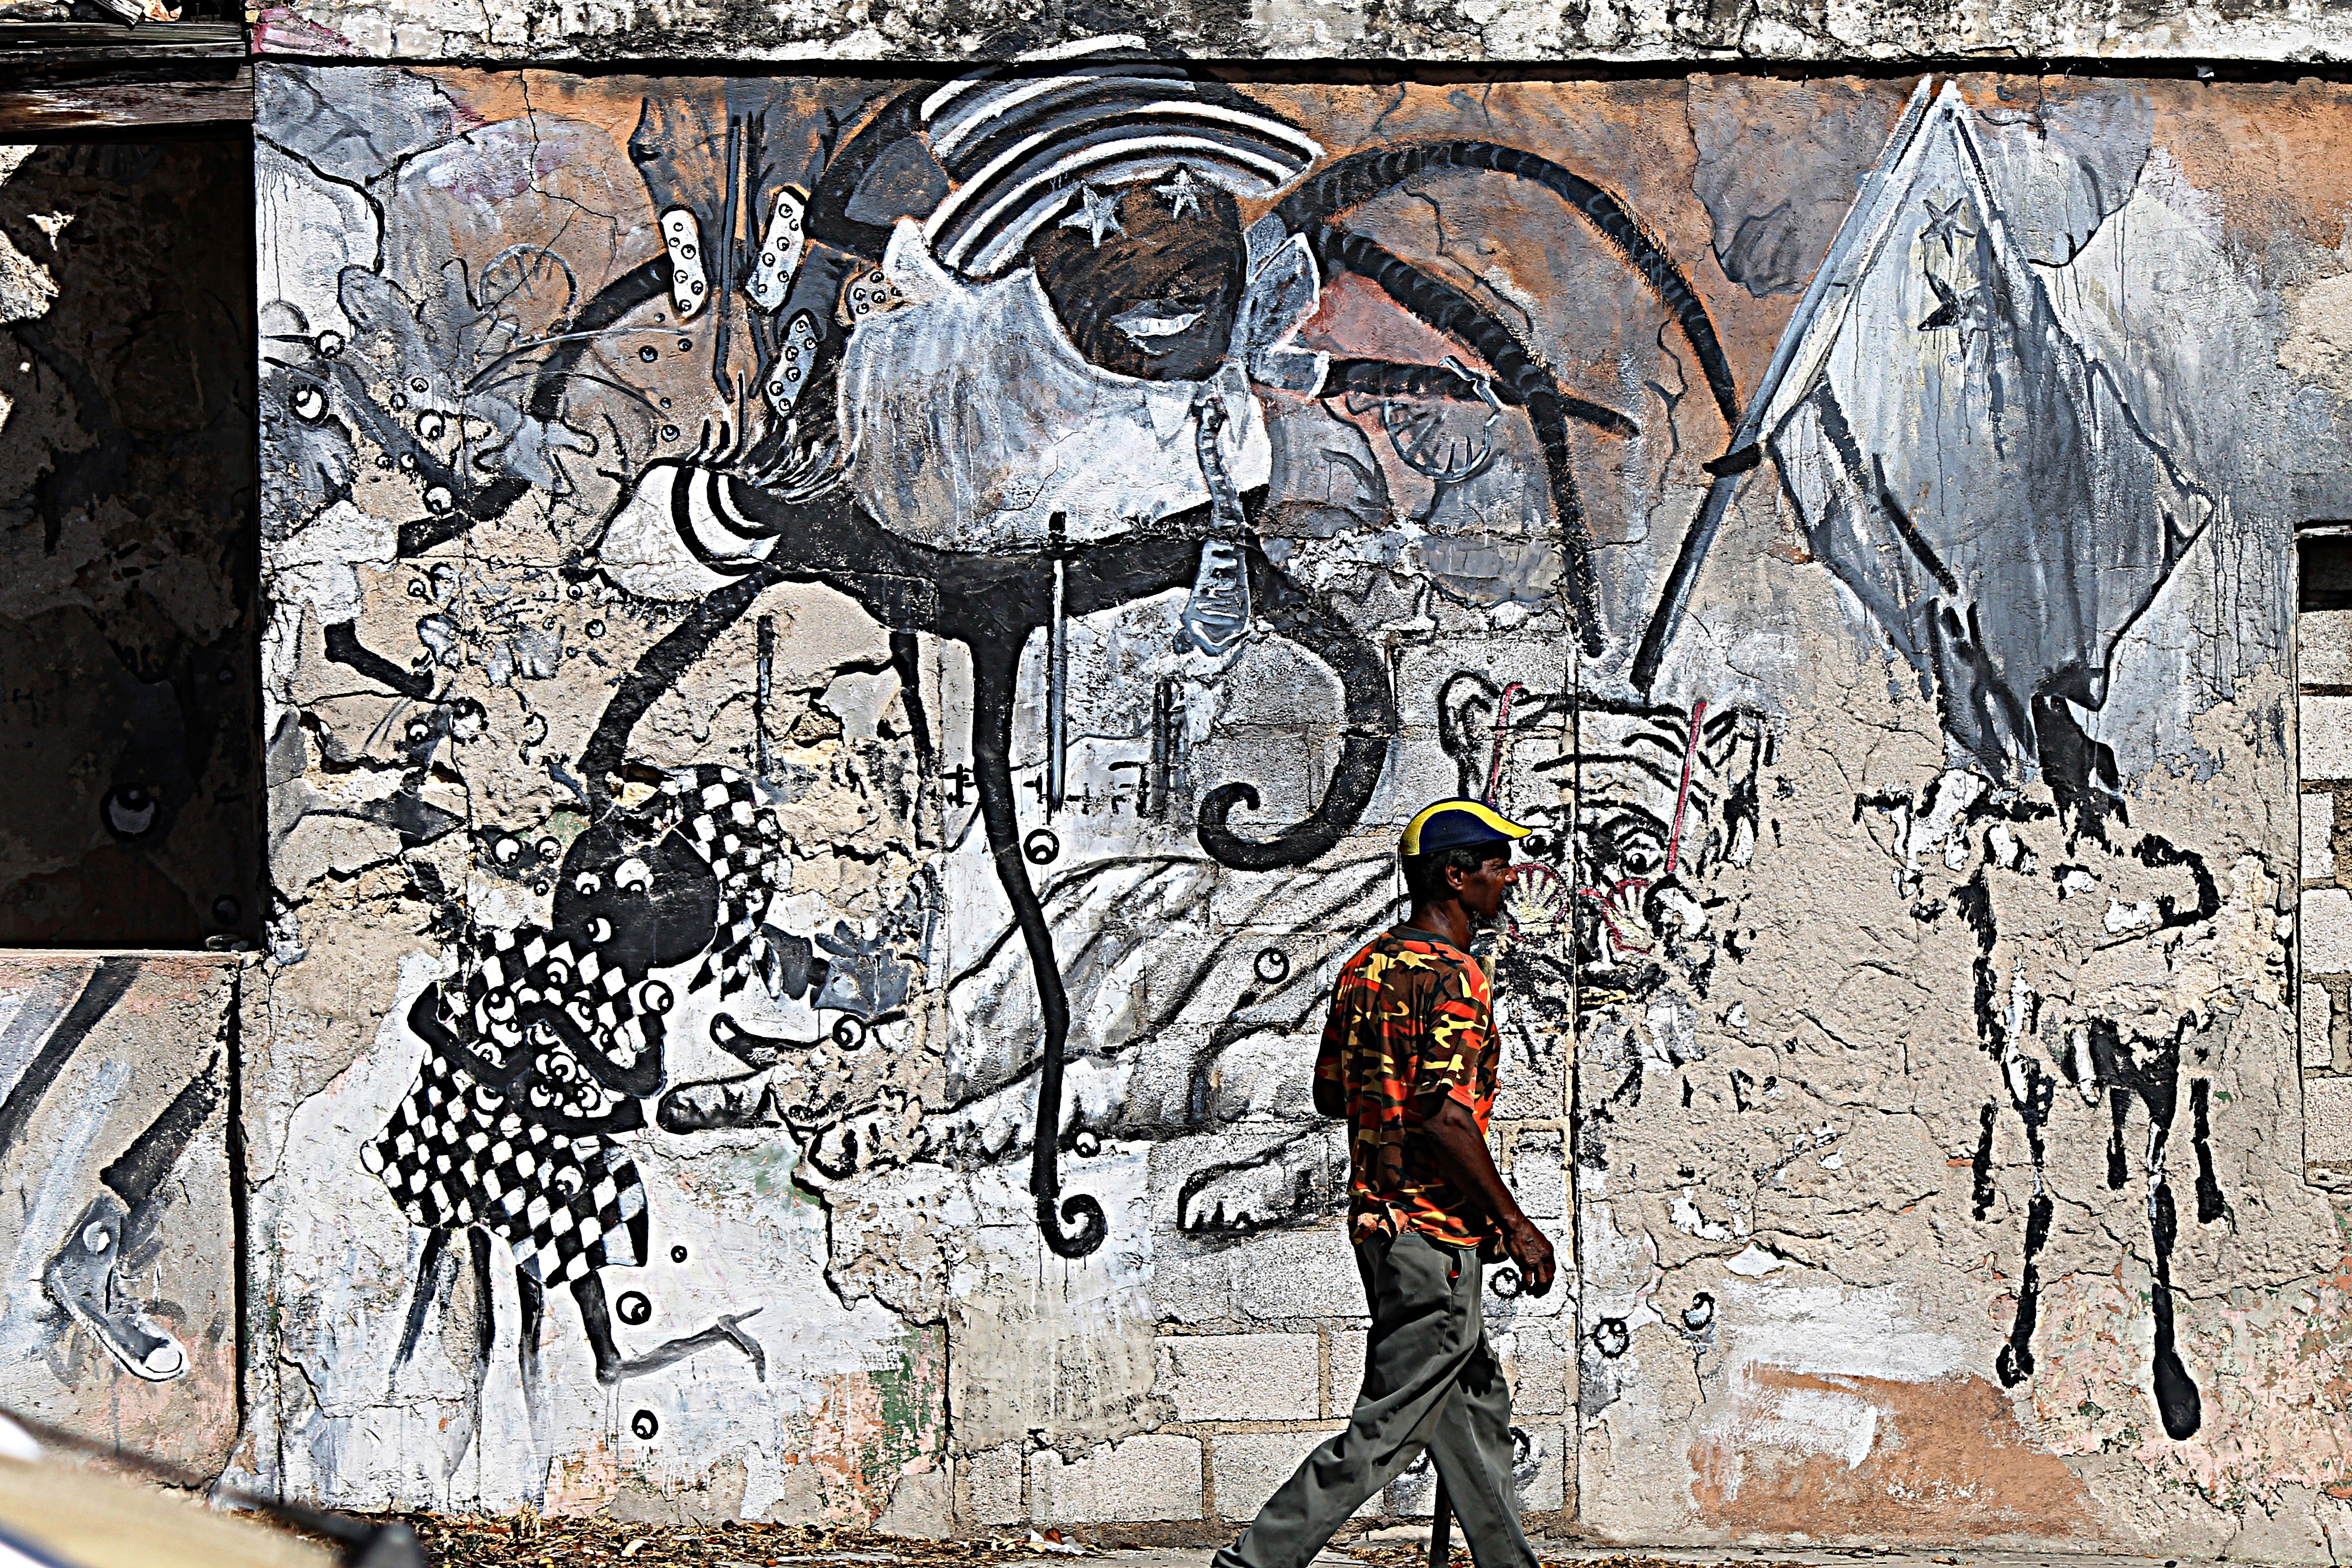
street, wall, holiday, colorful, graffiti, street art, art, colors, illustration, infrastructure, mural, caribbean, netherlands antilles, curacao